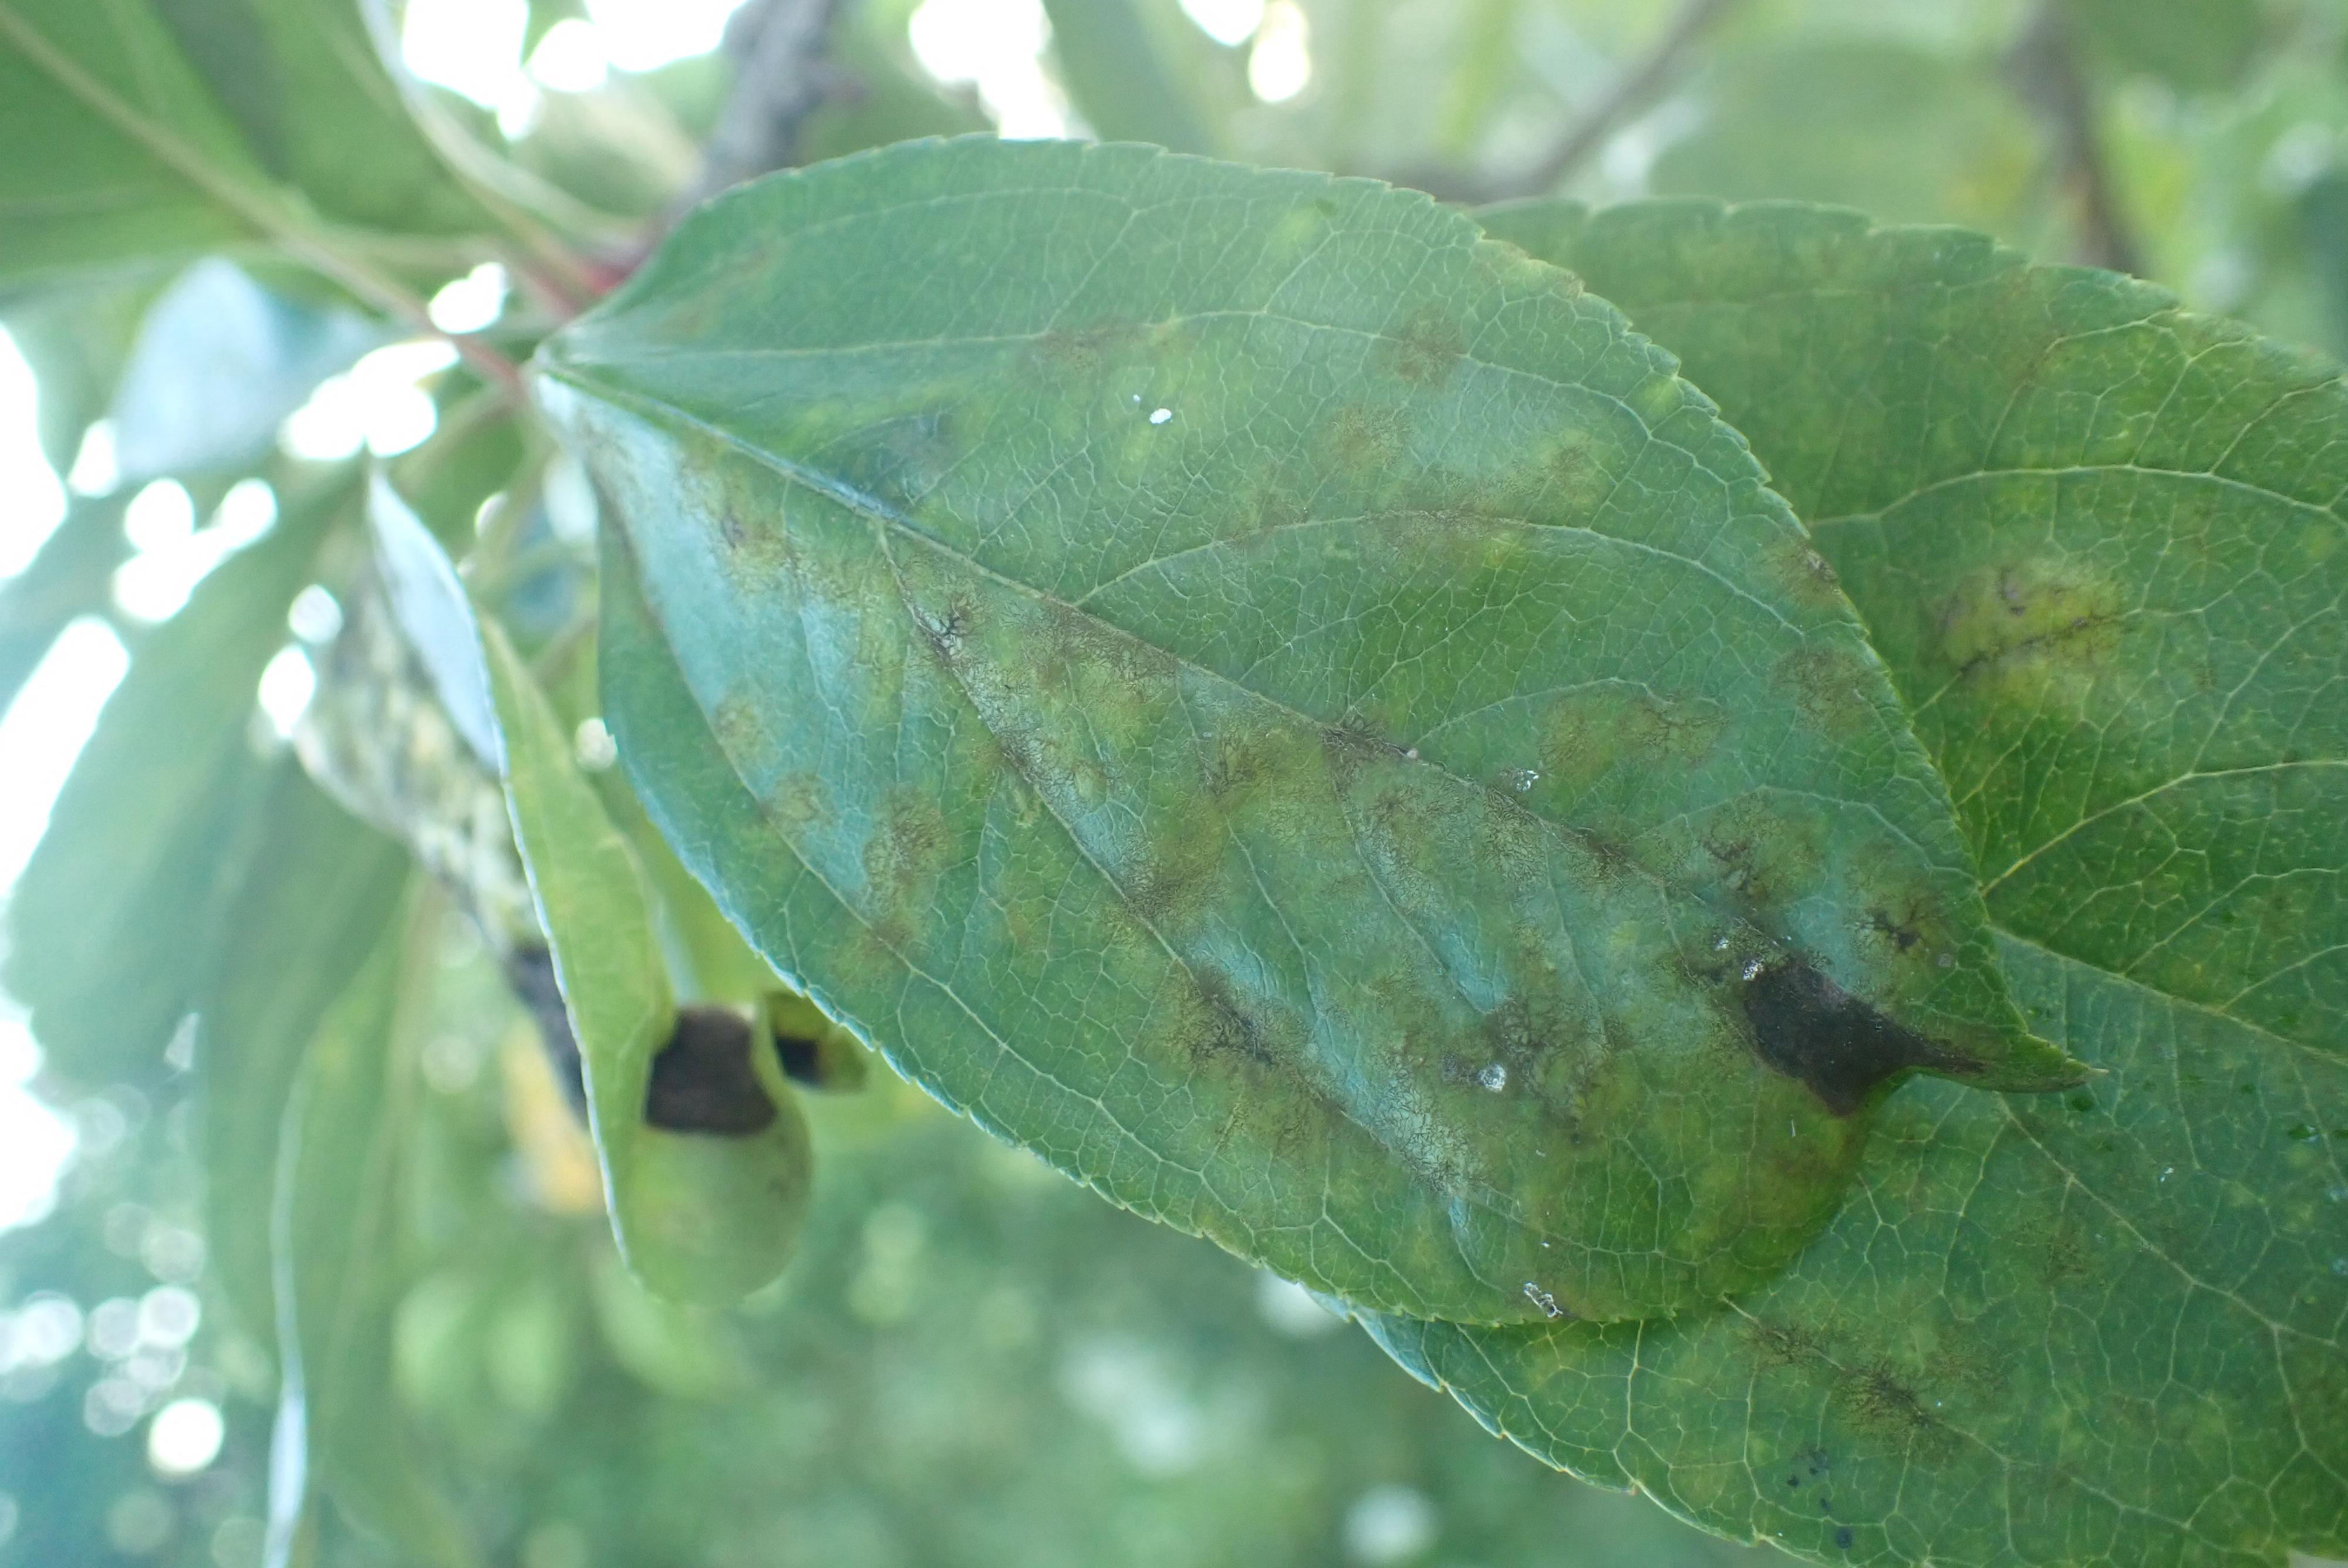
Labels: scab